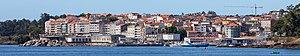
Portonovo est un port de pêche et un centre touristique espagnol. C'est la principale zone urbaine de la commune de Sanxenxo et il correspond à la paroisse civile d'Adina.